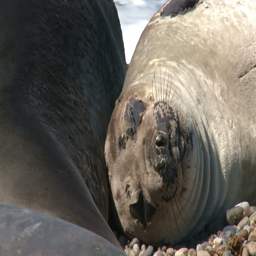
fur seal is lying on the coastline